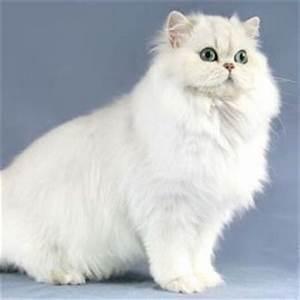
cat